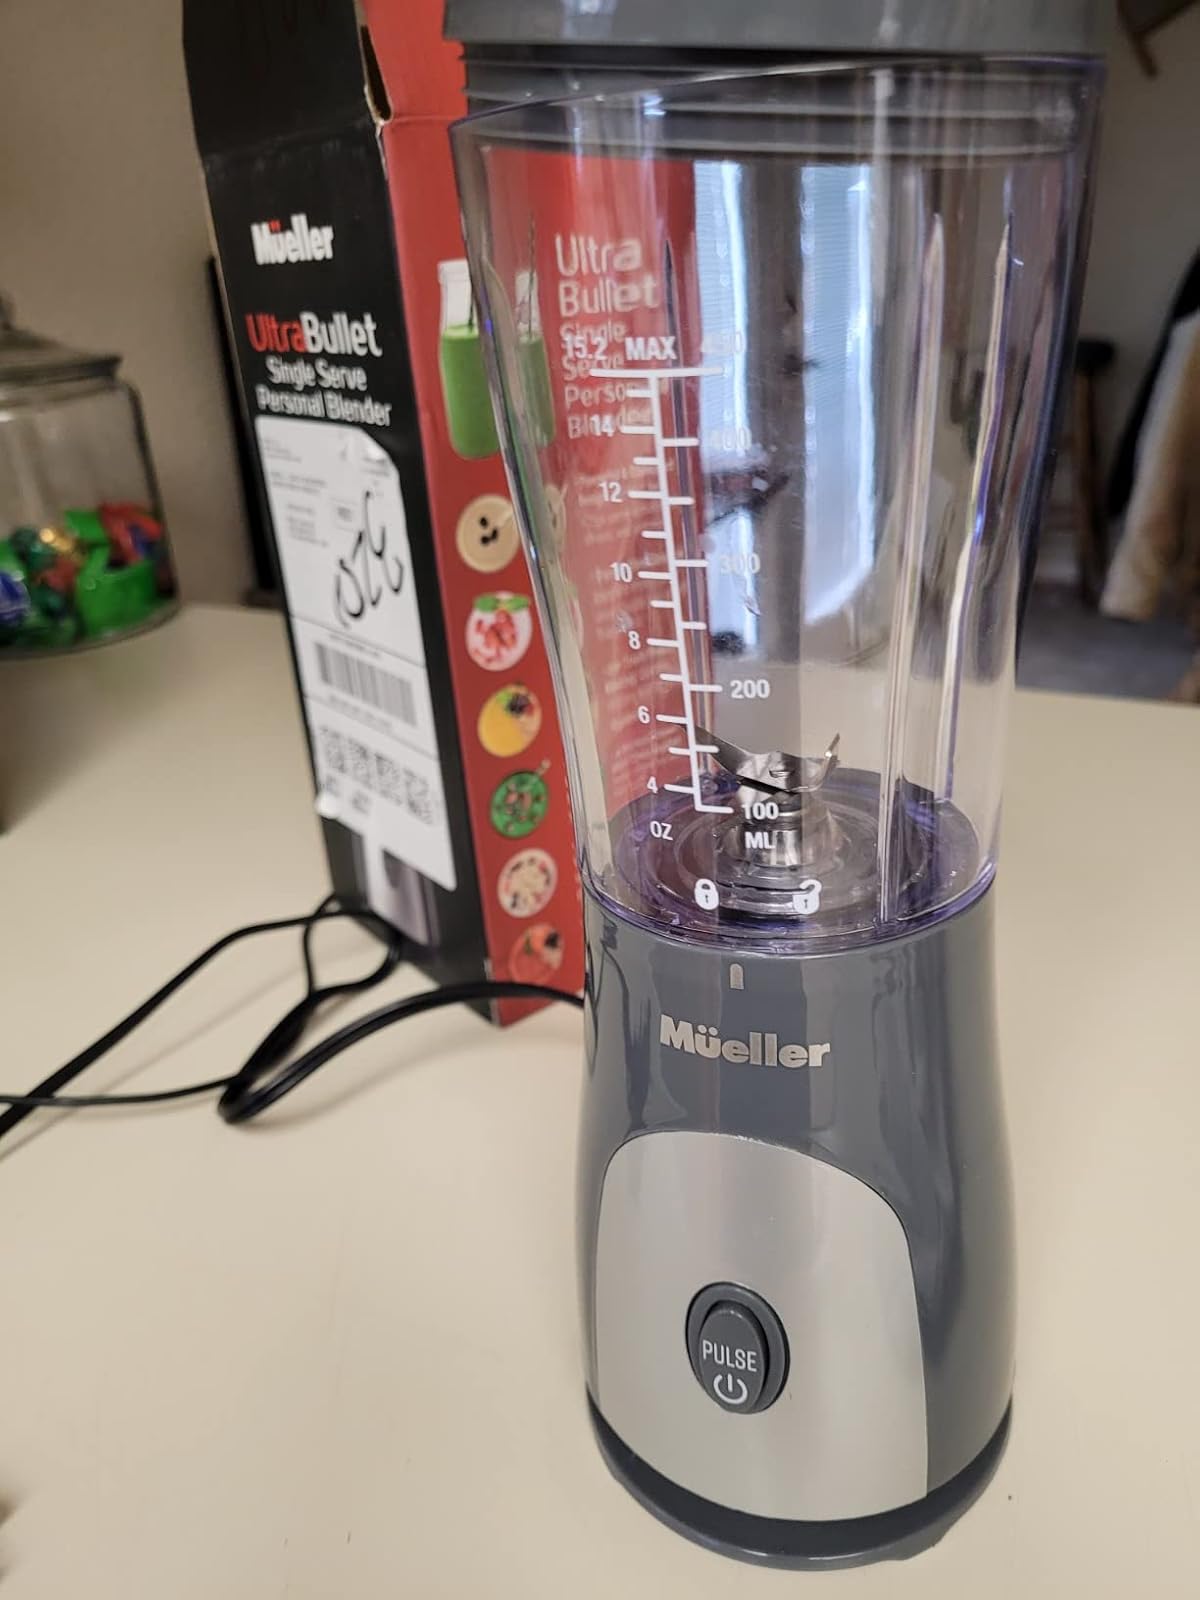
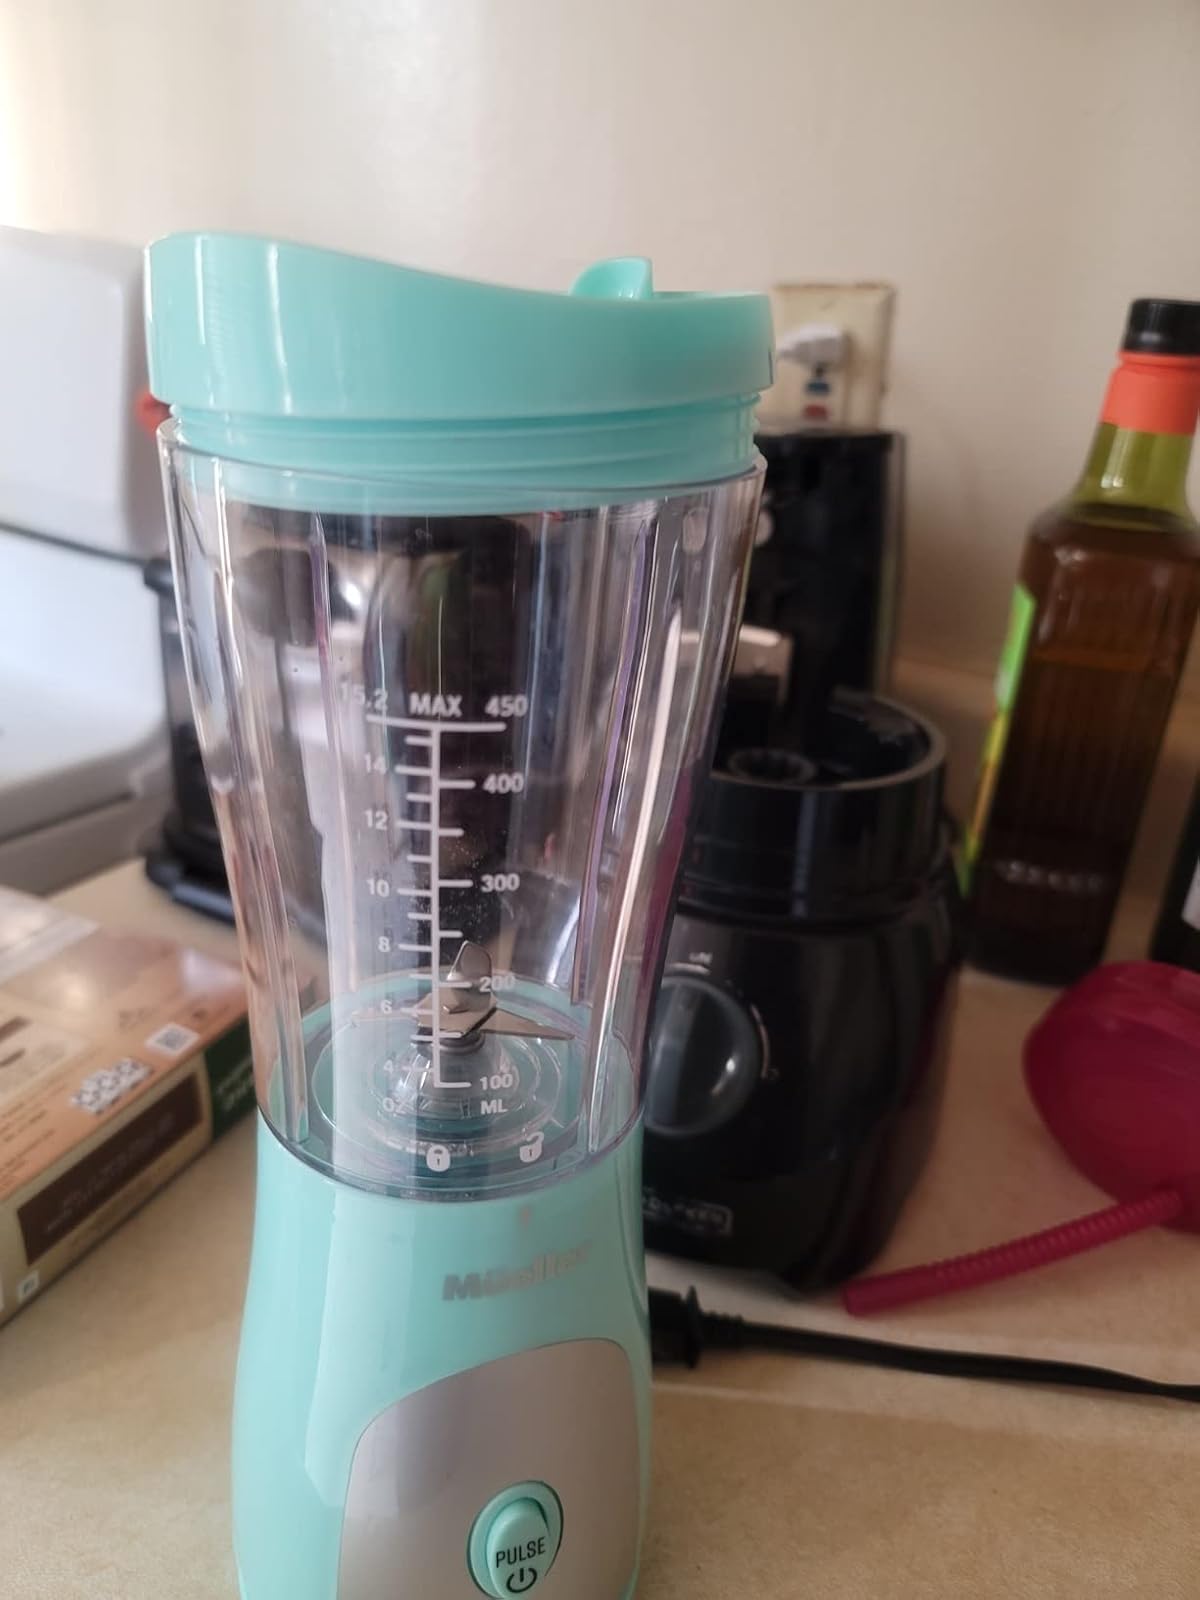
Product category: items_blender
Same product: no